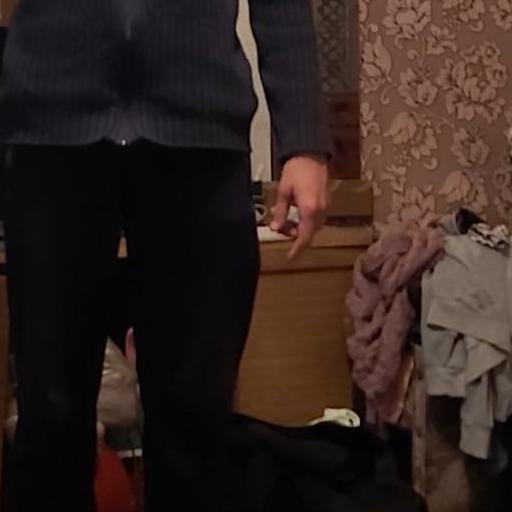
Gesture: no_gesture